World War II casualties of the Soviet Union

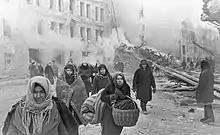
Citizens of Leningrad leaving their houses destroyed by German bombing

Krivosheev's analysis has been disputed by independent scholars in Russia. His critics maintain that he underestimated the number of missing in action and POW deaths and deaths of service personnel in rear area hospitals. Makhmut Gareev, former Deputy Chief of the General Staff of the Armed Forces of the USSR, maintains that the published information on Soviet casualties is the work of the individual authors and not based on official data. According to Gareev the Russian government has not disclosed the actual losses in the war.